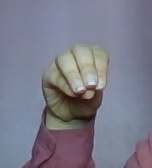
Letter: ha